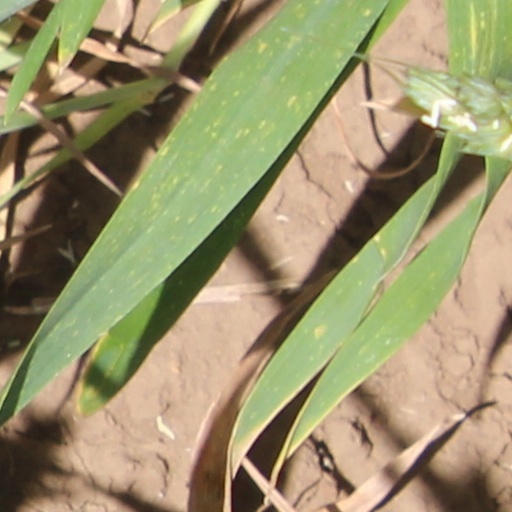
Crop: wheat